Thermopile laser sensor

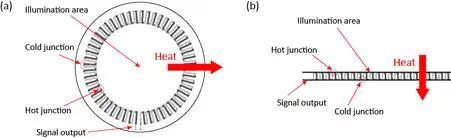
Figure 3: (a) Radial Thermopile and (b) Axial Thermopile Sensors

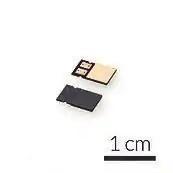
Figure 4: Axial sensor with 0.5 mm thickness

There are two main types of thermopile laser sensors which can be classified according to the geometric arrangement of the thermocouples inside the sensor element.